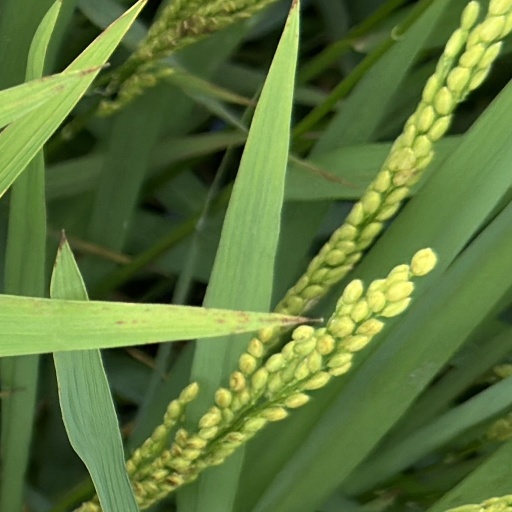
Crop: rice